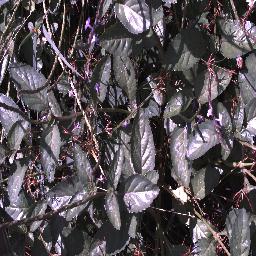
Label: snake_weed